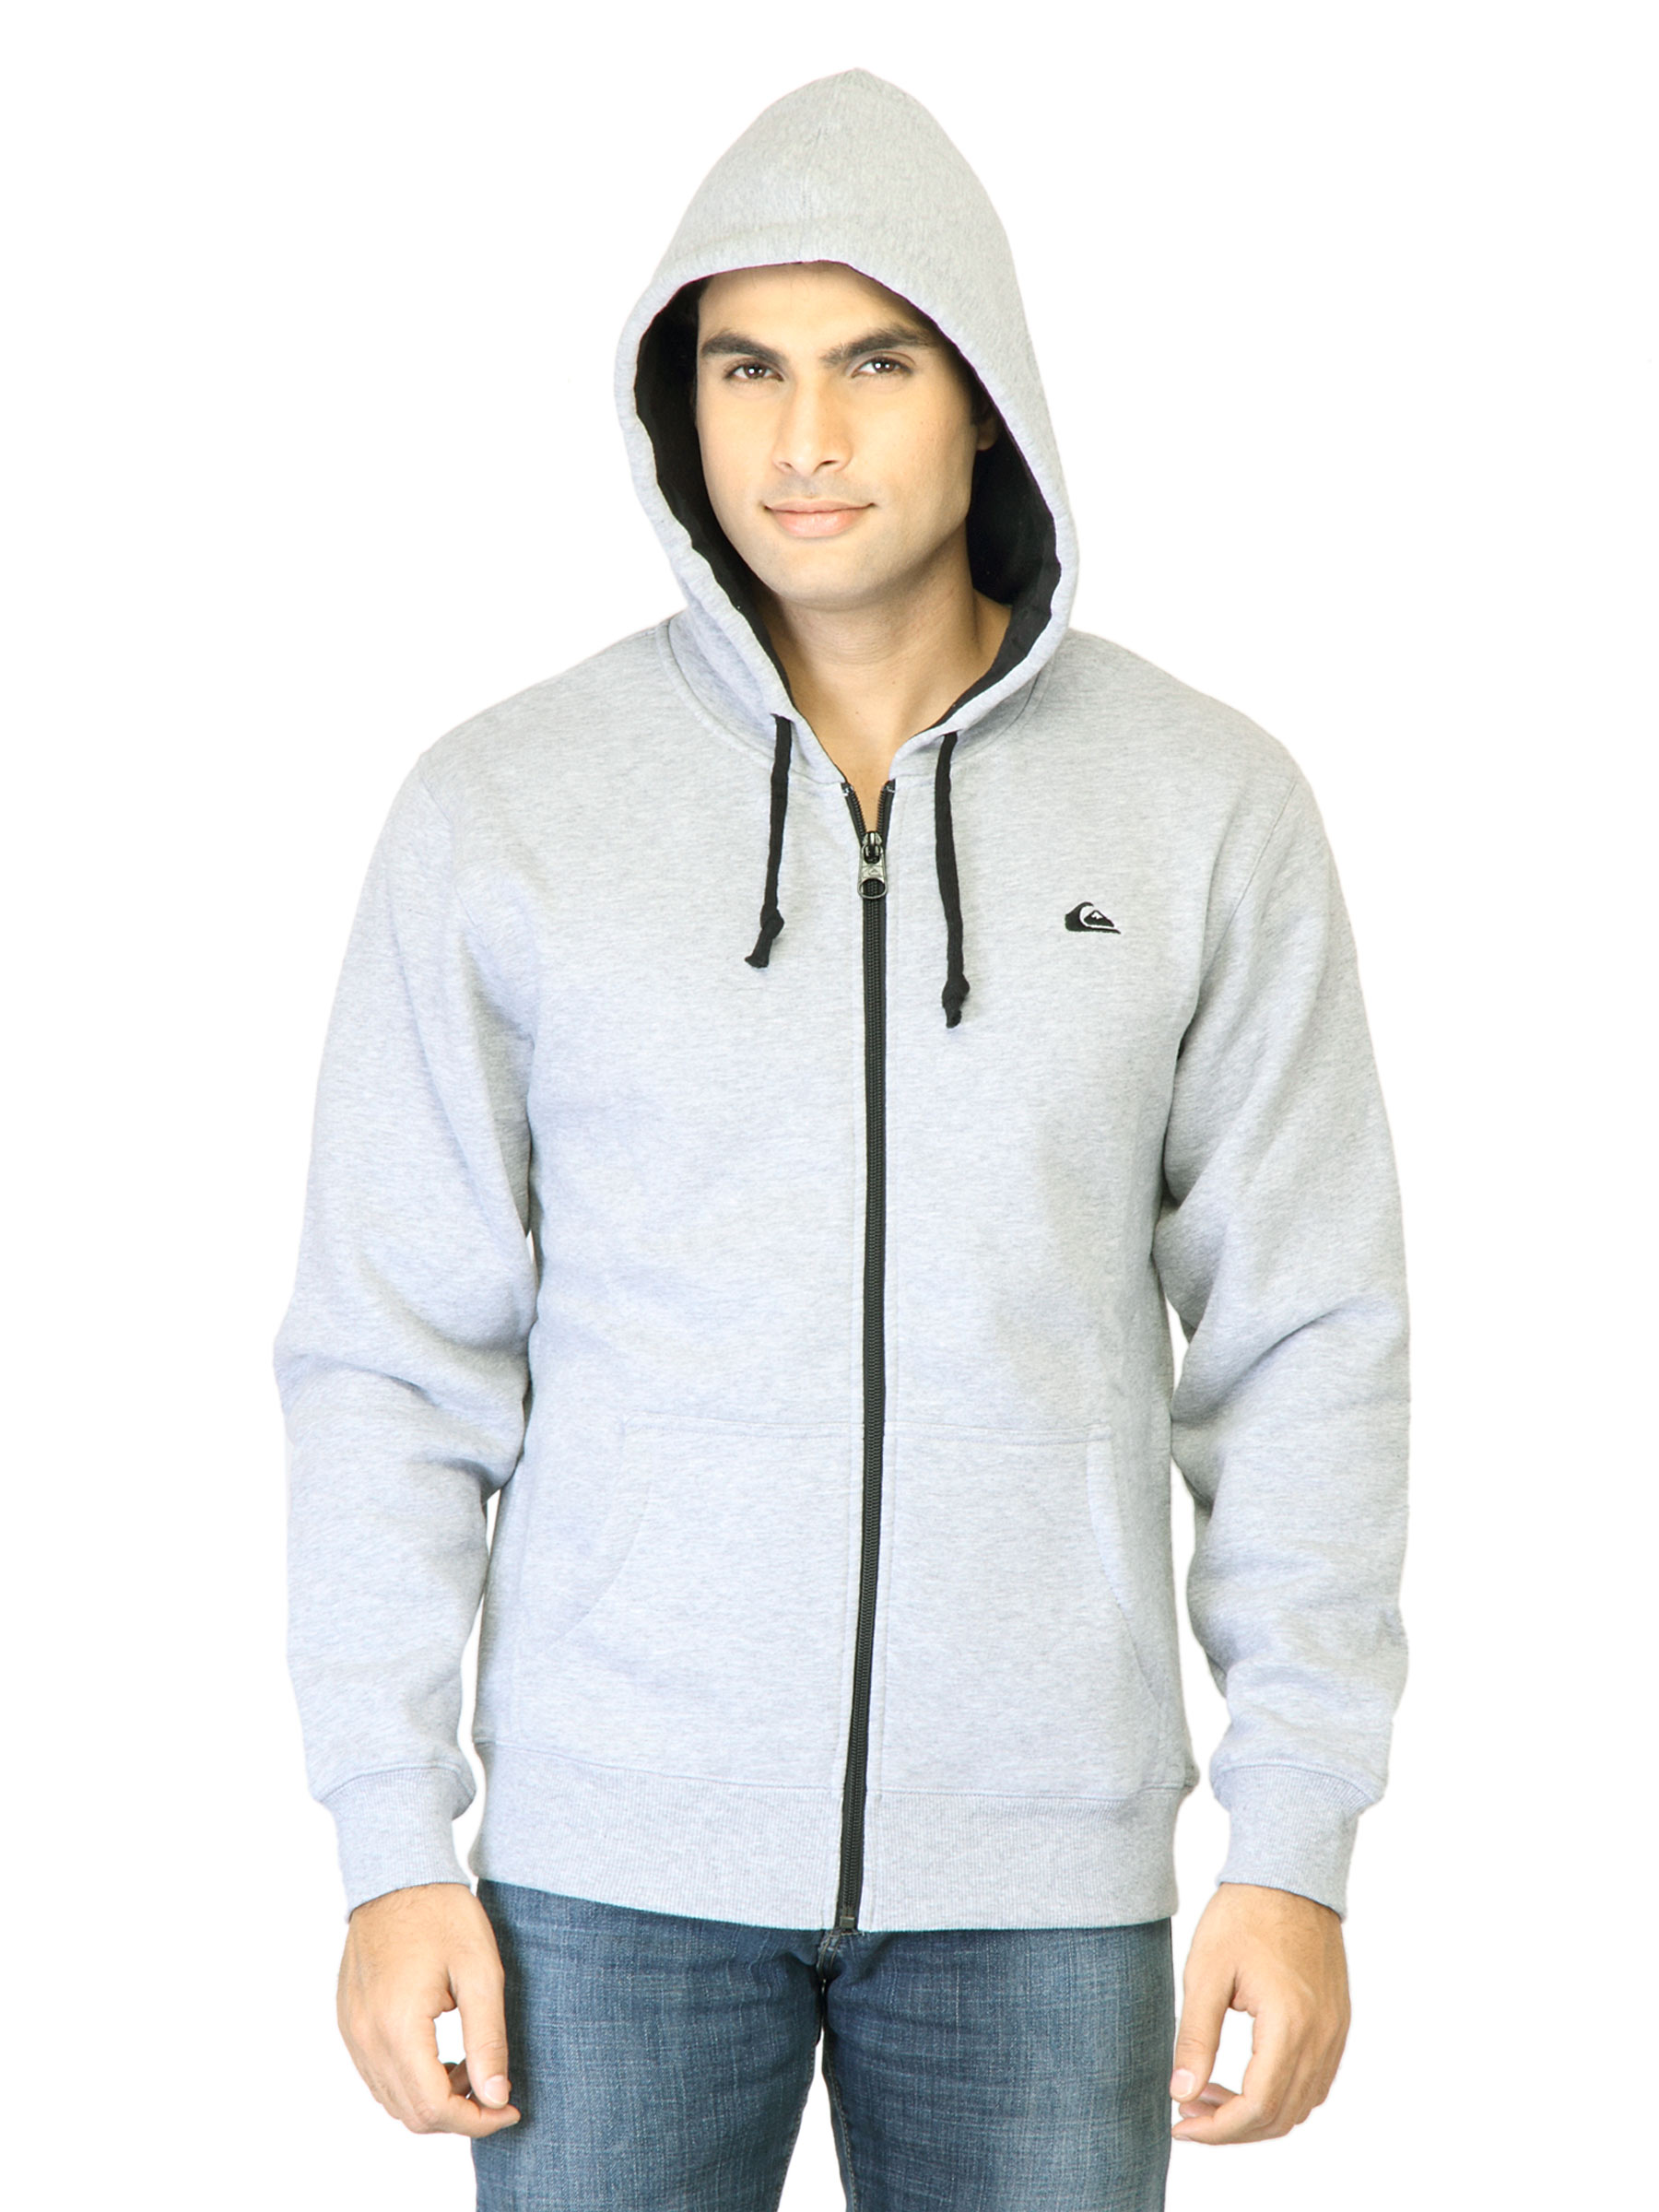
Quiksilver Men Grey Sweatshirt
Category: Apparel / Topwear / Sweatshirts
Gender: Men
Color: Grey
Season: Summer 2012
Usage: Casual